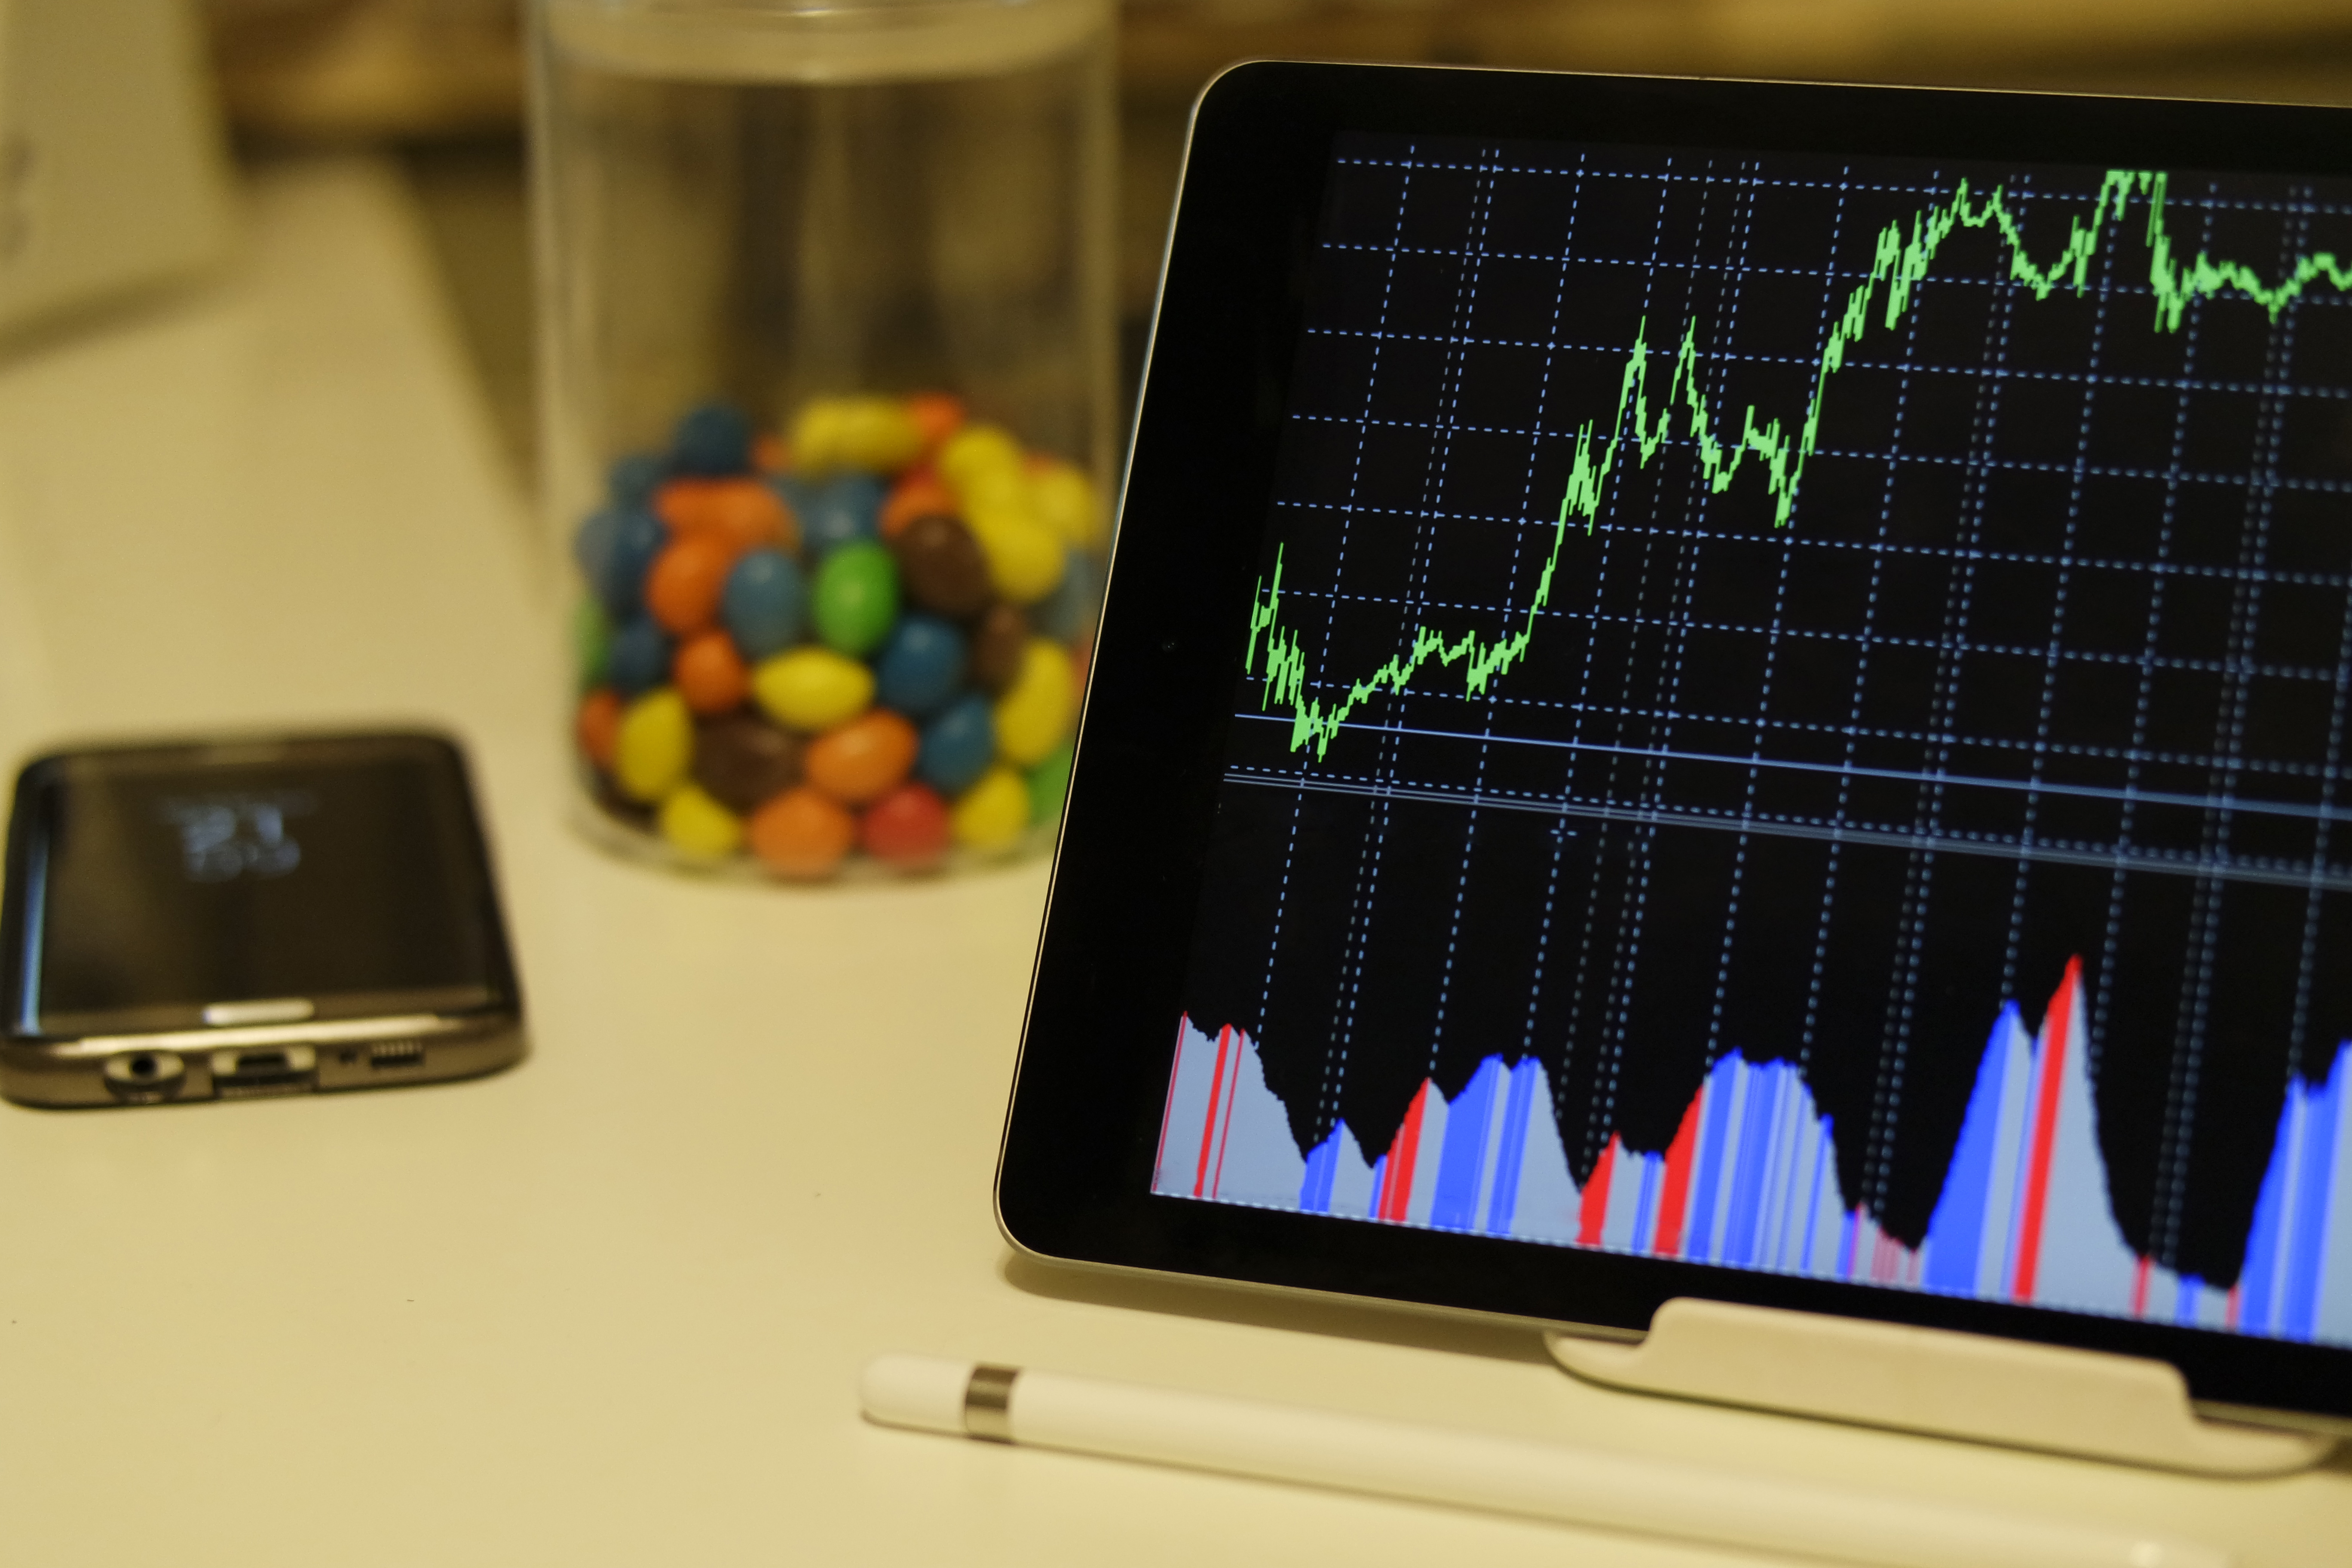
computer, screen, technology, tablet, color, gadget, business, electronics, design, display, graph, organ, data, personal computer, analytics, personal computer hardware, display device